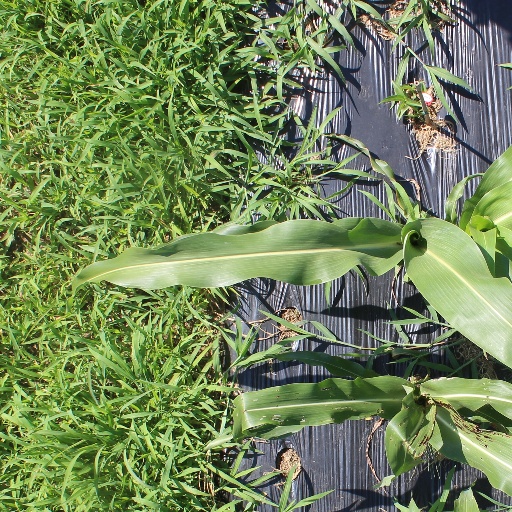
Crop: sorghum